Mariology of the popes

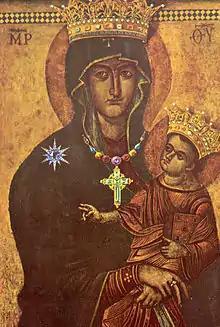
On April 1, 1899, Eugenio Pacelli said his first Mass at the Salus Populi Romani. Fifty years later, he crowned this picture for the Marian year 1954 as shown here.

The encyclical "Le pèlerinage de Lourdes" was issued on July 2, 1957. The encyclical represents the strongest pronouncement of the papal magisterium on Marian apparitions in the history of the Catholic Church. In it Pius recalls pleasant memories of the pilgrimage to Lourdes which he undertook while Papal delegate at the Eucharistic and Marian Celebrations in 1937. The Pope reminds the faithful of France that every Christian land is a Marian land and that ”there is not one nation redeemed in the blood of Christ which does not glory in proclaiming Mary its Mother and Patroness.” He then recalls the history of Marian veneration, the history of Lourdes and the contributions of the Popes to her veneration in Lourdes.